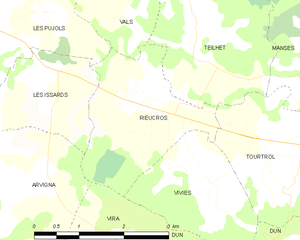
Carte des communes françaises: Rieucros